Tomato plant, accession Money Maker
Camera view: vertical (180 deg); turntable rotation: 330 degrees
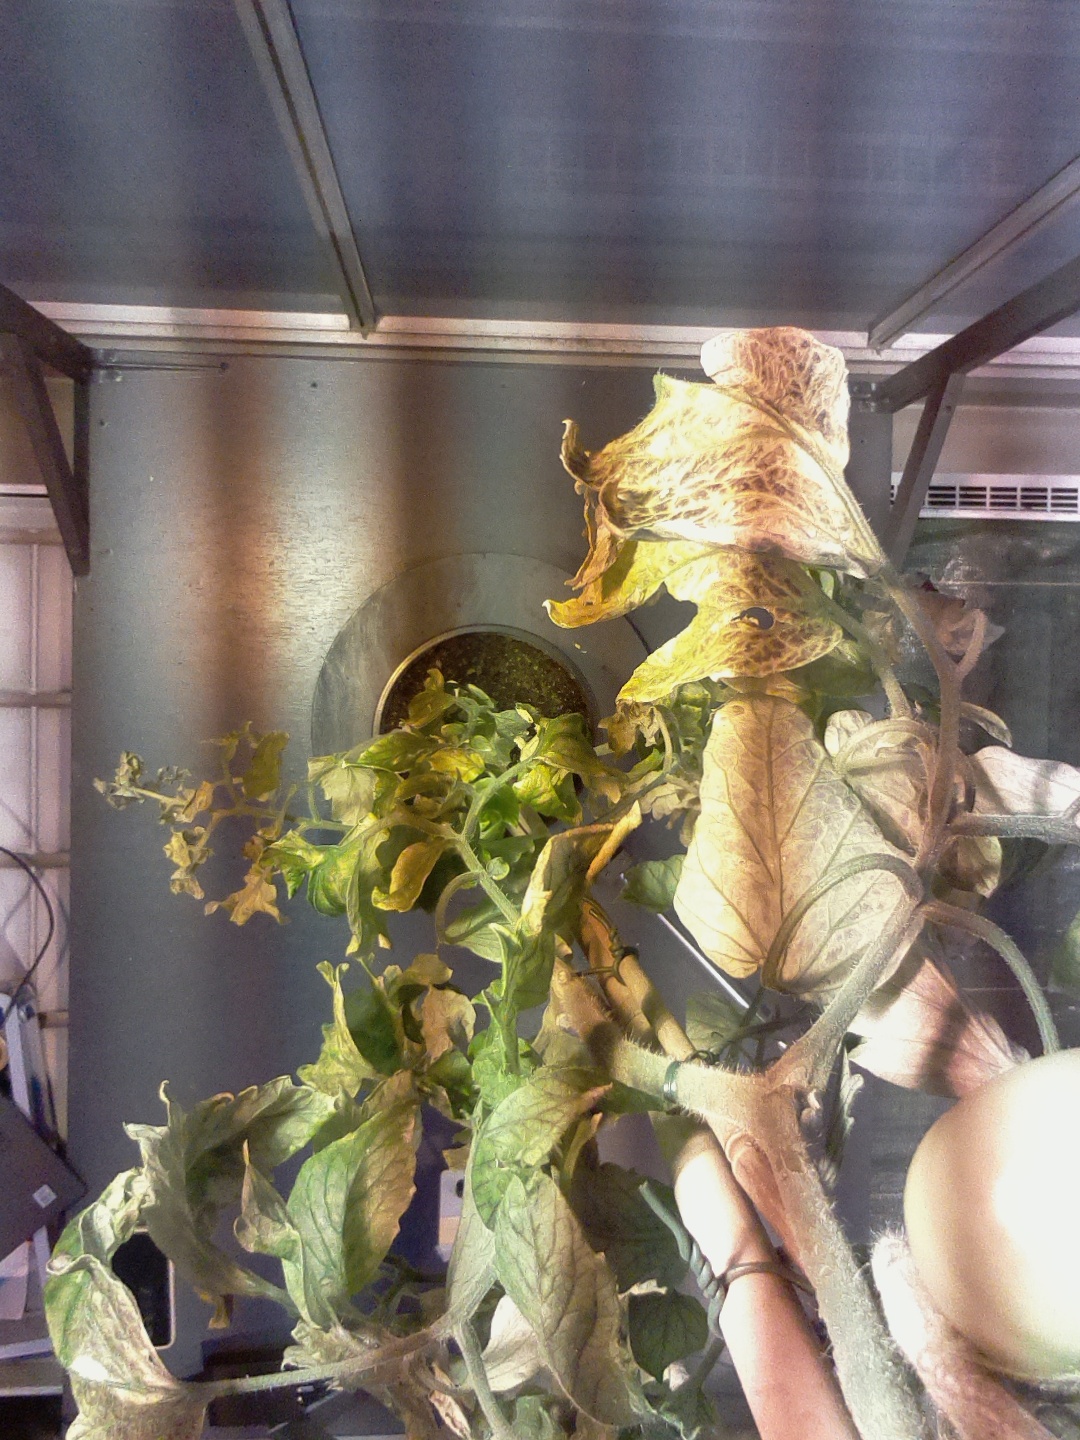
BBCH growth stage 79: 90% -100% of final fruit size